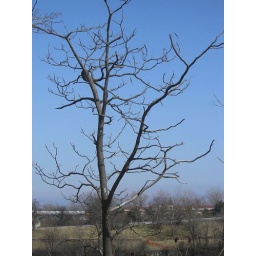
Tree against a blue sky